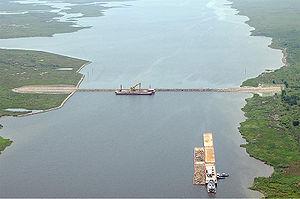
Le canal Mississippi River – Gulf Outlet est un canal qui relie le Mississippi à La Nouvelle-Orléans au Golfe du Mexique. Il mesure 122 km de long. Il a été construit par le corps des ingénieurs de l'armée des États-Unis.